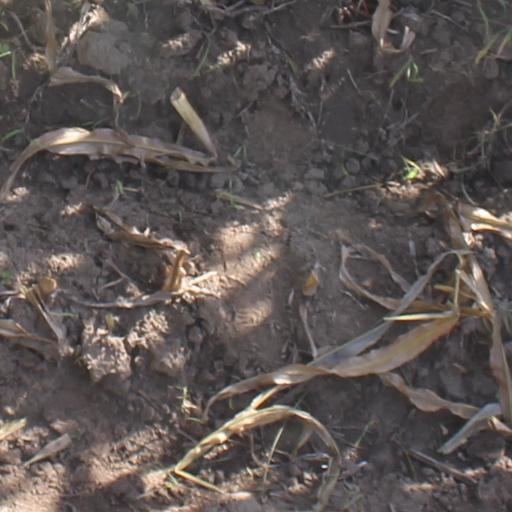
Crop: maize; corn